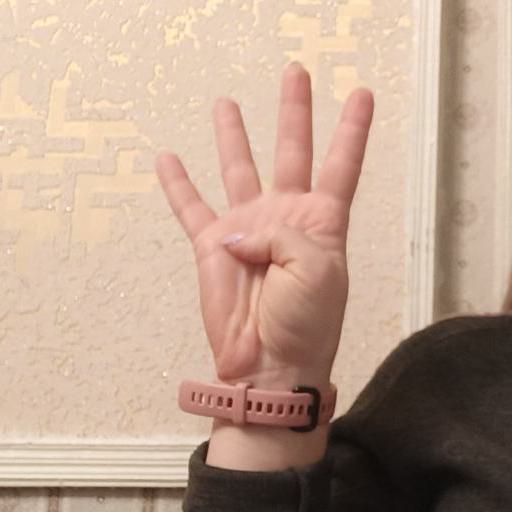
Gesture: four